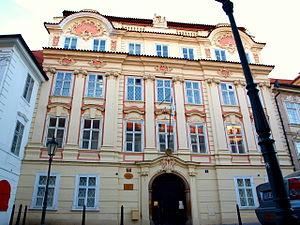
Le palais Turb est un palais baroque situé à Prague, dans le quartier de Mala Strana, sur la Place de Malte. Il est protégé comme monument culturel de la République tchèque.